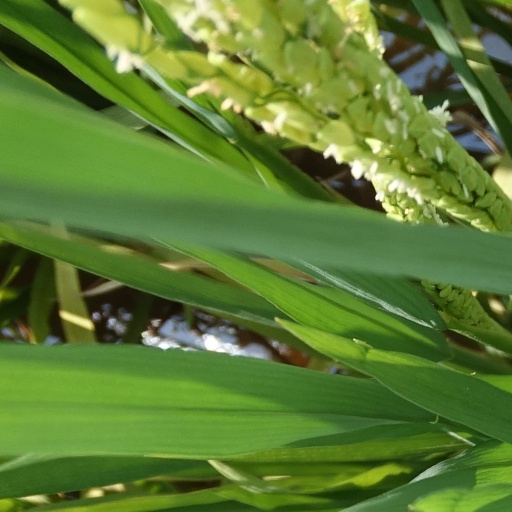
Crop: rice